Mercedes-Benz W154

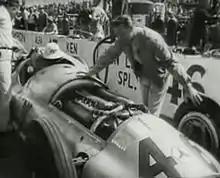
Don Lee's W154 at Indianapolis in 1947.

After the war, the W154 designated as chassis nine was discovered in Czechoslovakia. This was the car with which Lang had won the Coppa Ciano in 1938. The car was sold to Don Lee, an American racing team owner. During 1938, the rules for the Indianapolis 500 were modified to allow the European Grand Prix cars to compete, and in 1947, Lee entered his W154 with Duke Nalon as the driver. Nalon discovered that Riley Brett, an Offenhauser mechanic, had obtained some Mercedes engine blueprints. Nalon was able to make copies and from these, the team was able to prepare the engine. The mechanics started the engine but left it running on idle which caused the fuel to condense in the engine manifold. Due to the engine being mounted at an angle, the rear cylinders filled up with fuel, breaking the conrods and one piston. A new piston was hastily sand cast in time for the race.